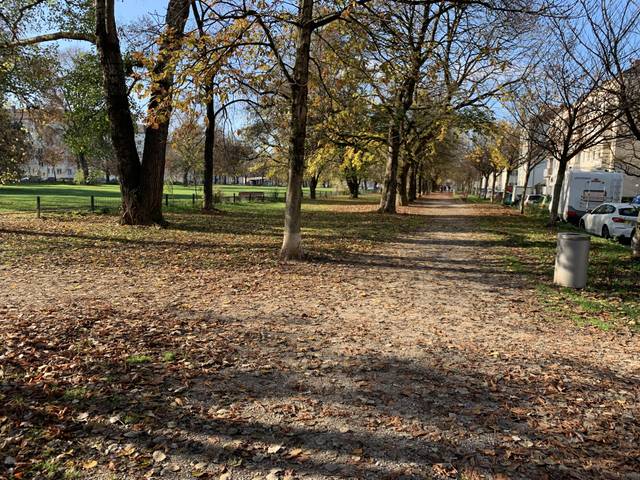
Region: Germany
Coordinates: 48.123, 11.616